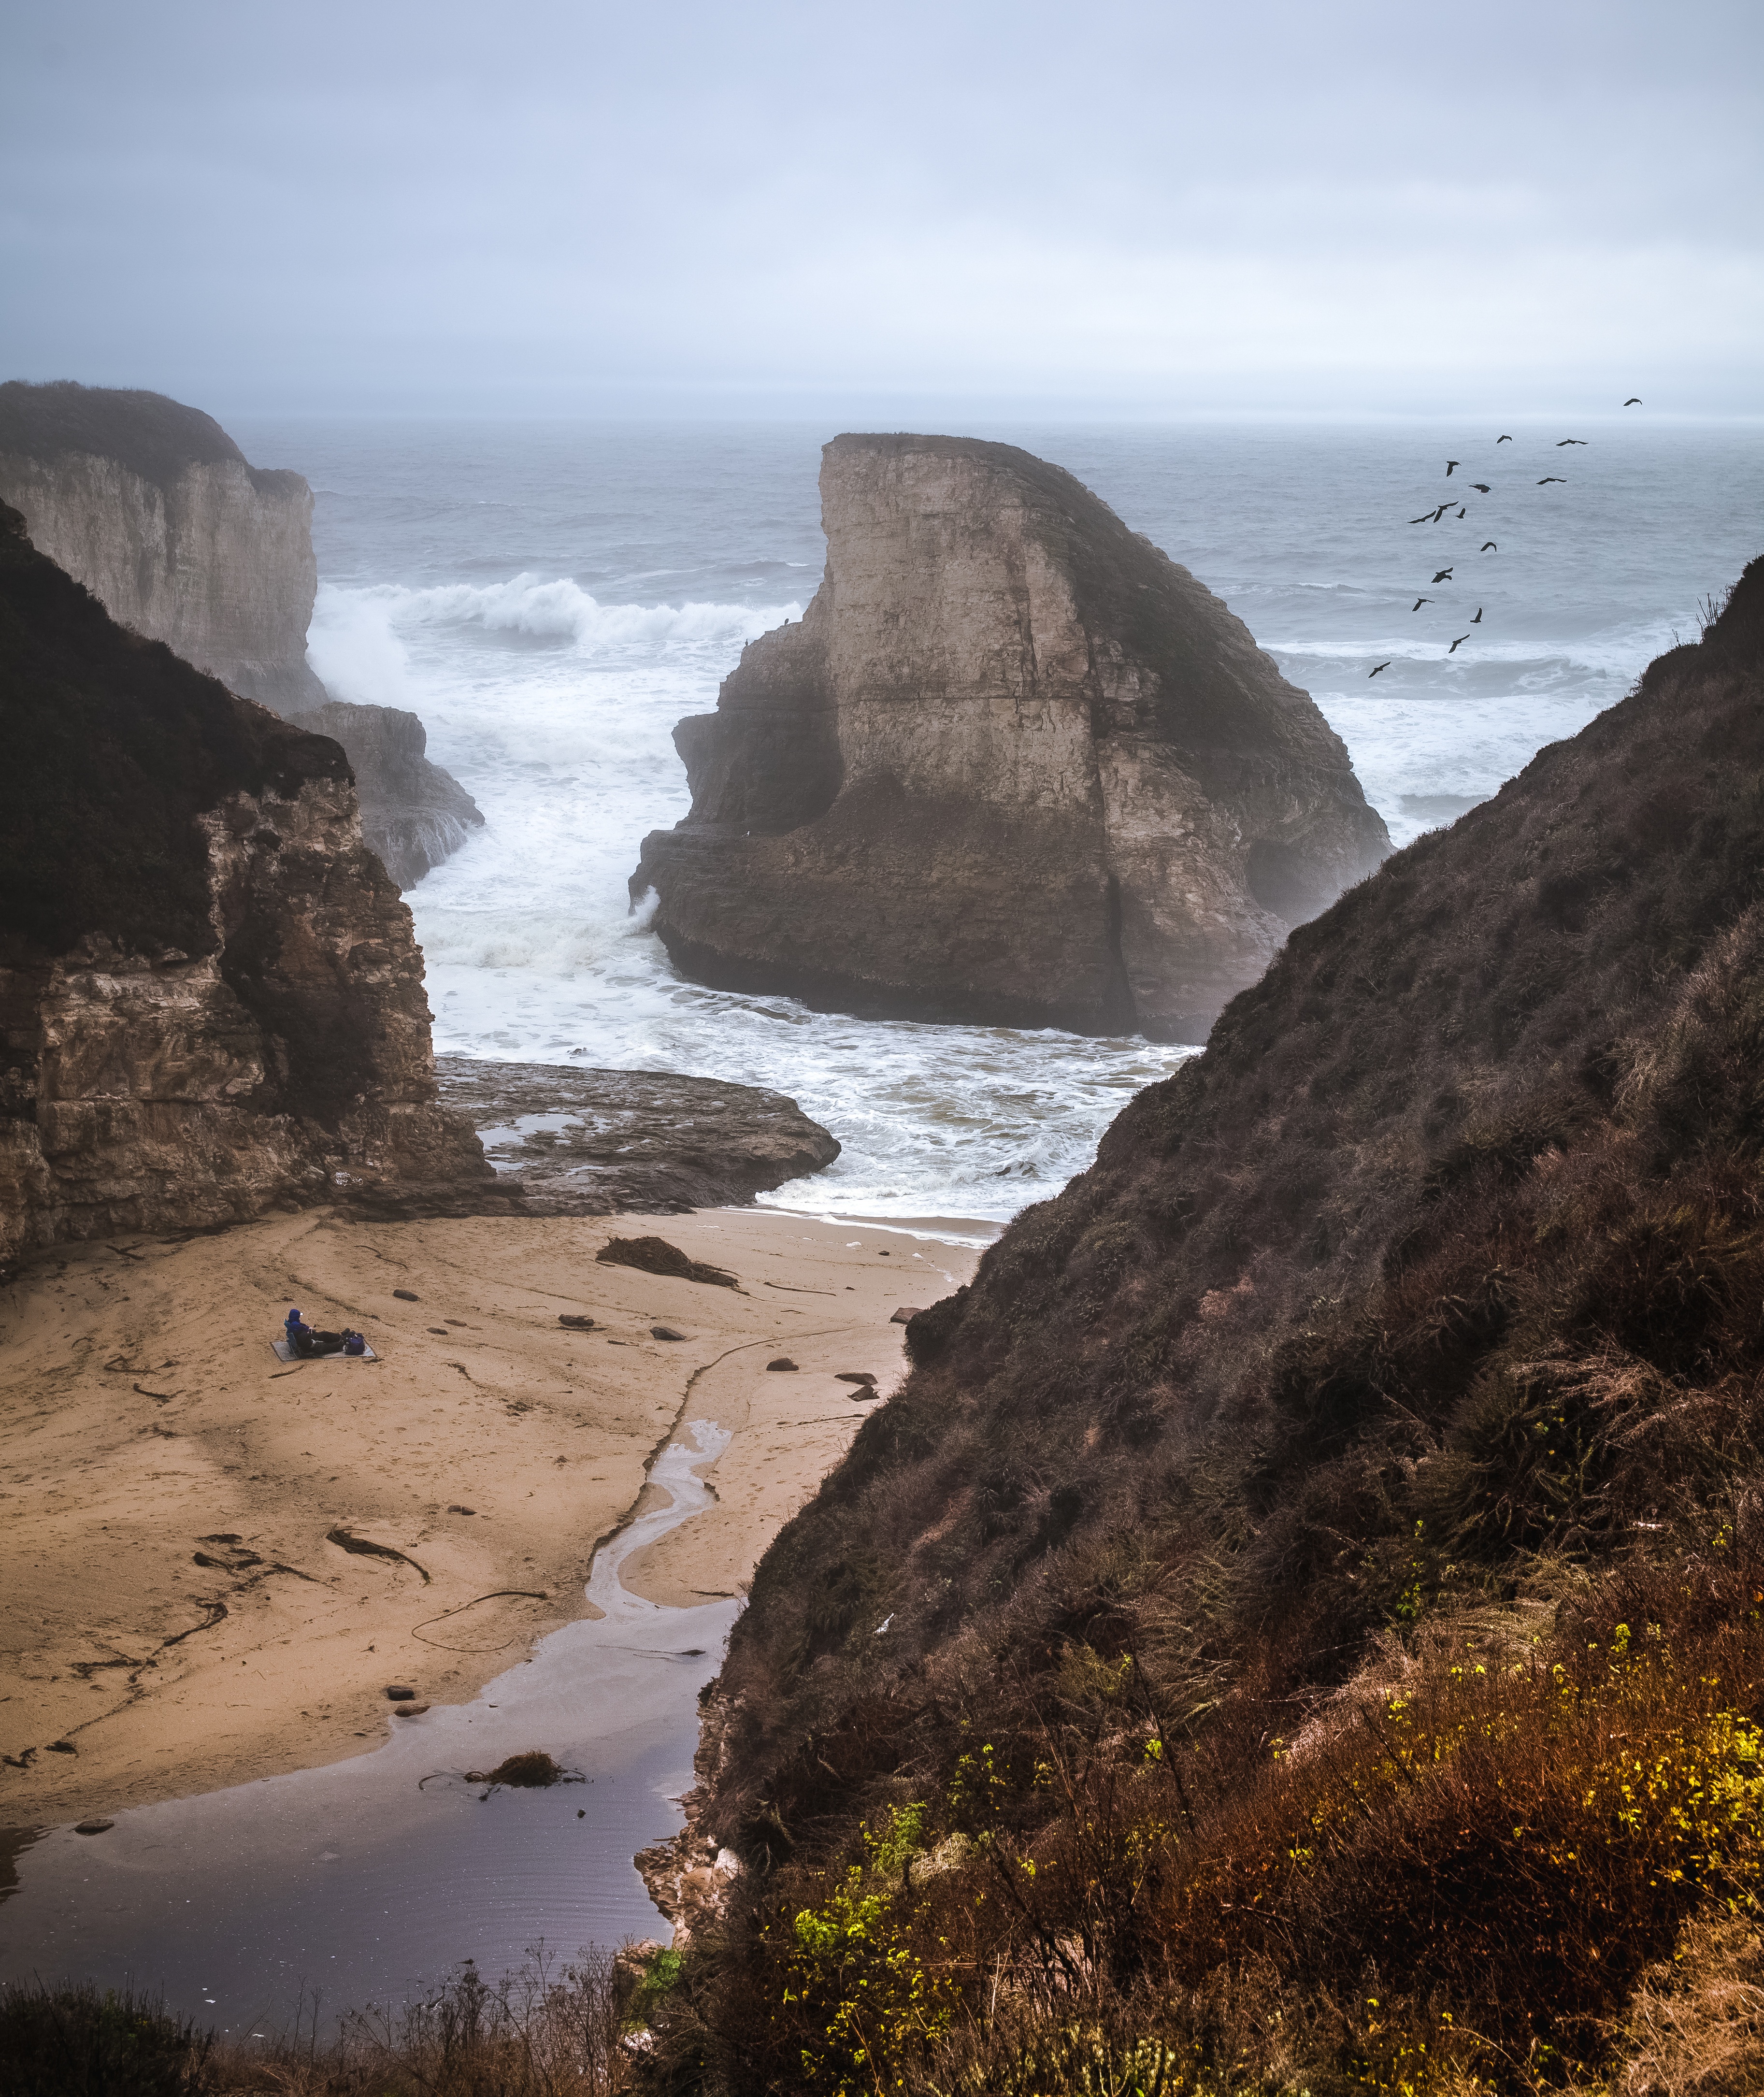
beach, landscape, sea, coast, water, nature, sand, rock, ocean, shore, wave, formation, cliff, cove, bay, stack, terrain, material, body of water, geology, cape, landform, geographical feature